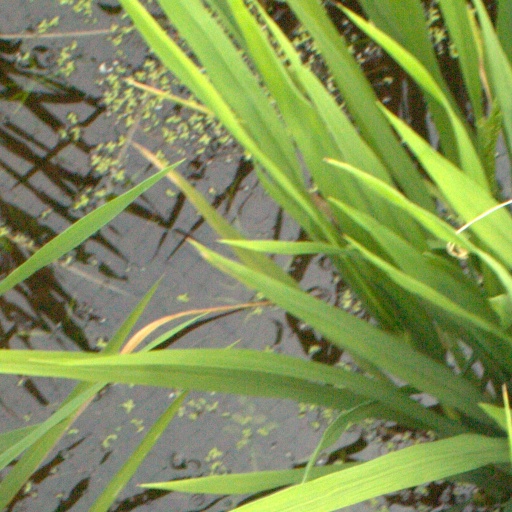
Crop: rice